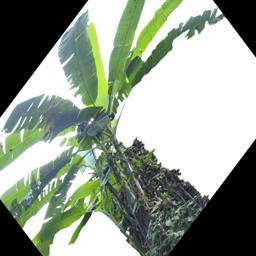
Label: BHIMKOL